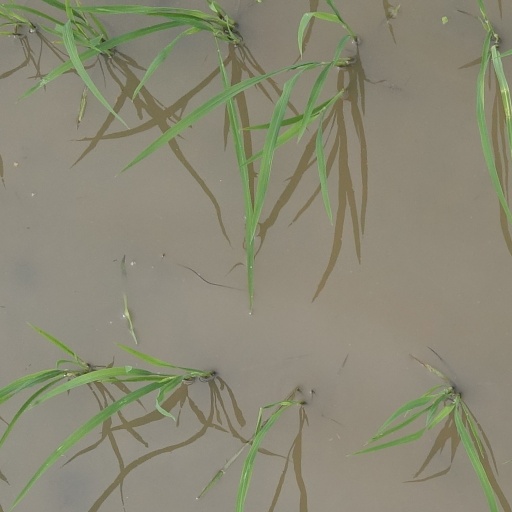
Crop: rice